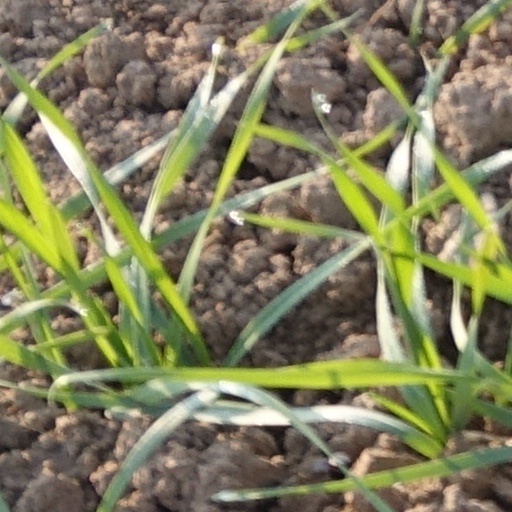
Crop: wheat